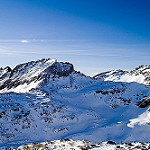
Label: glacier